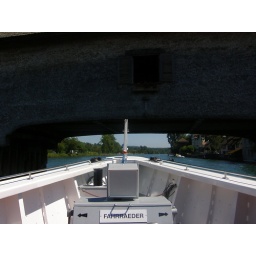
Hinge top boat roof needed to get under here